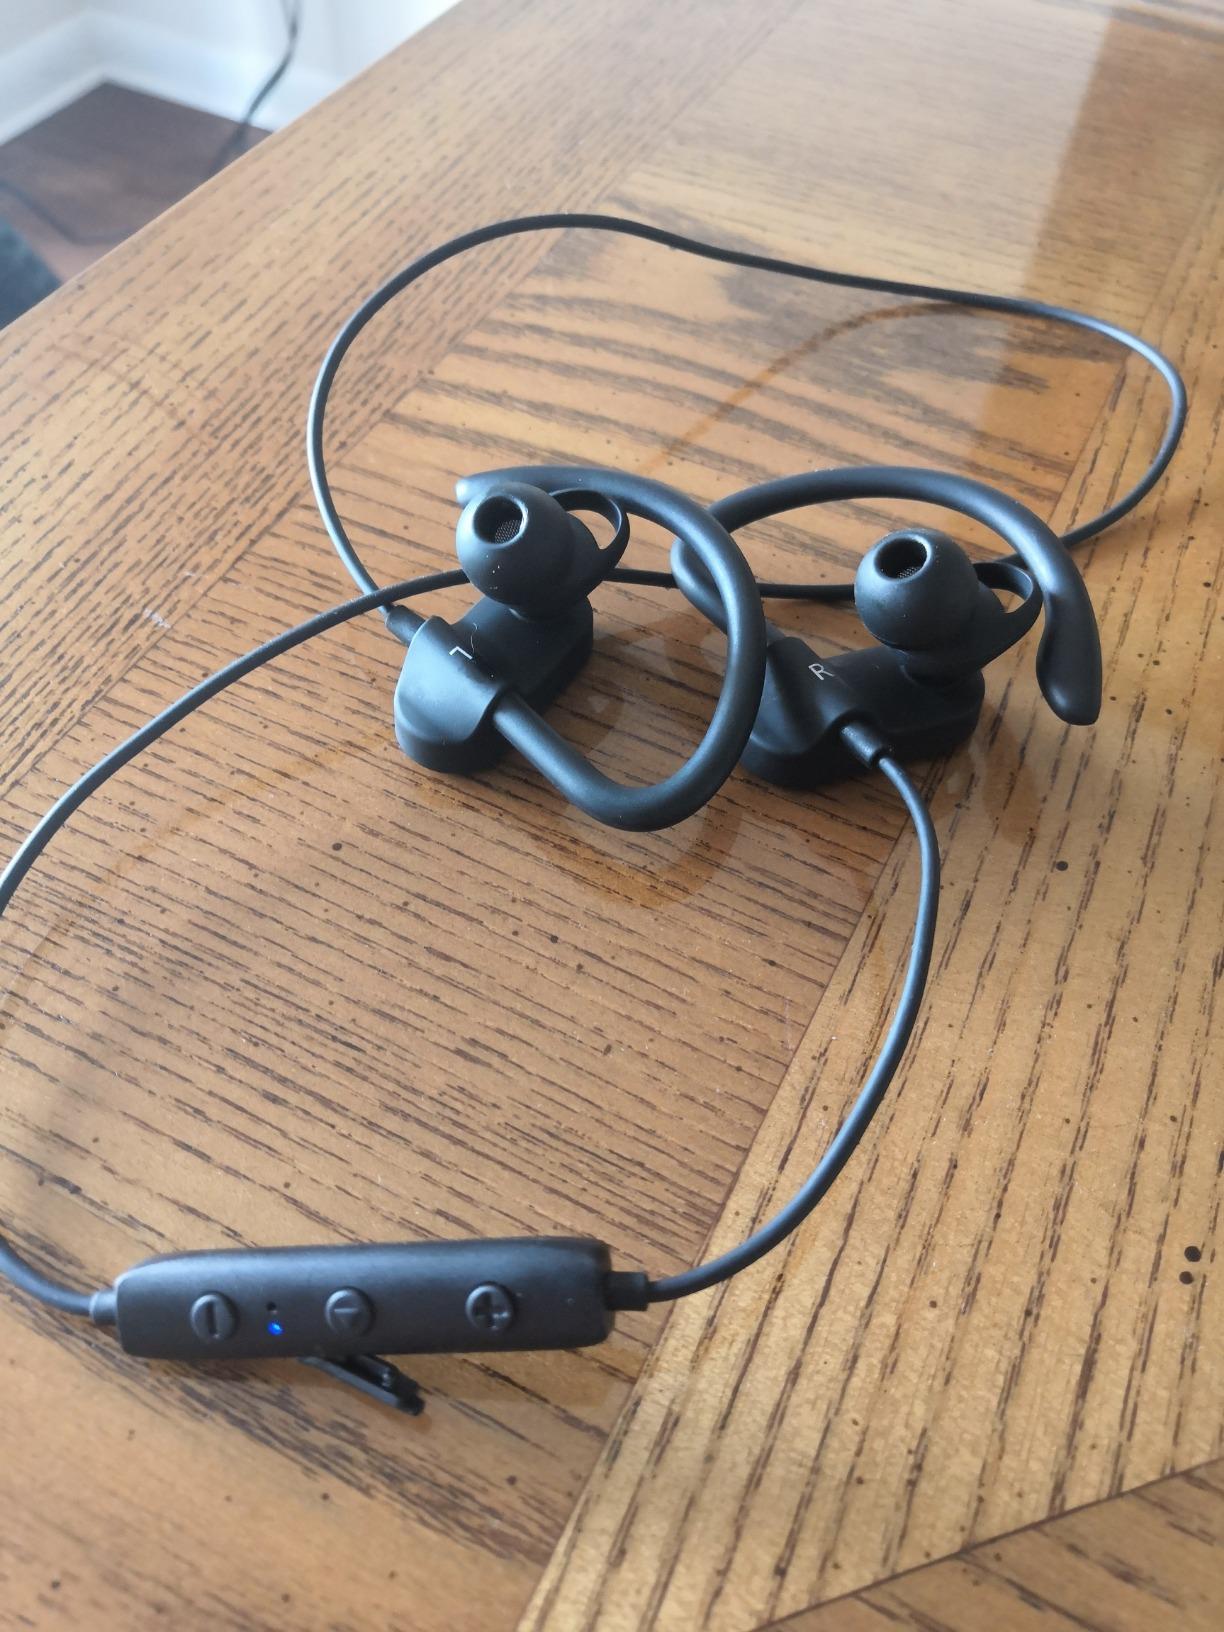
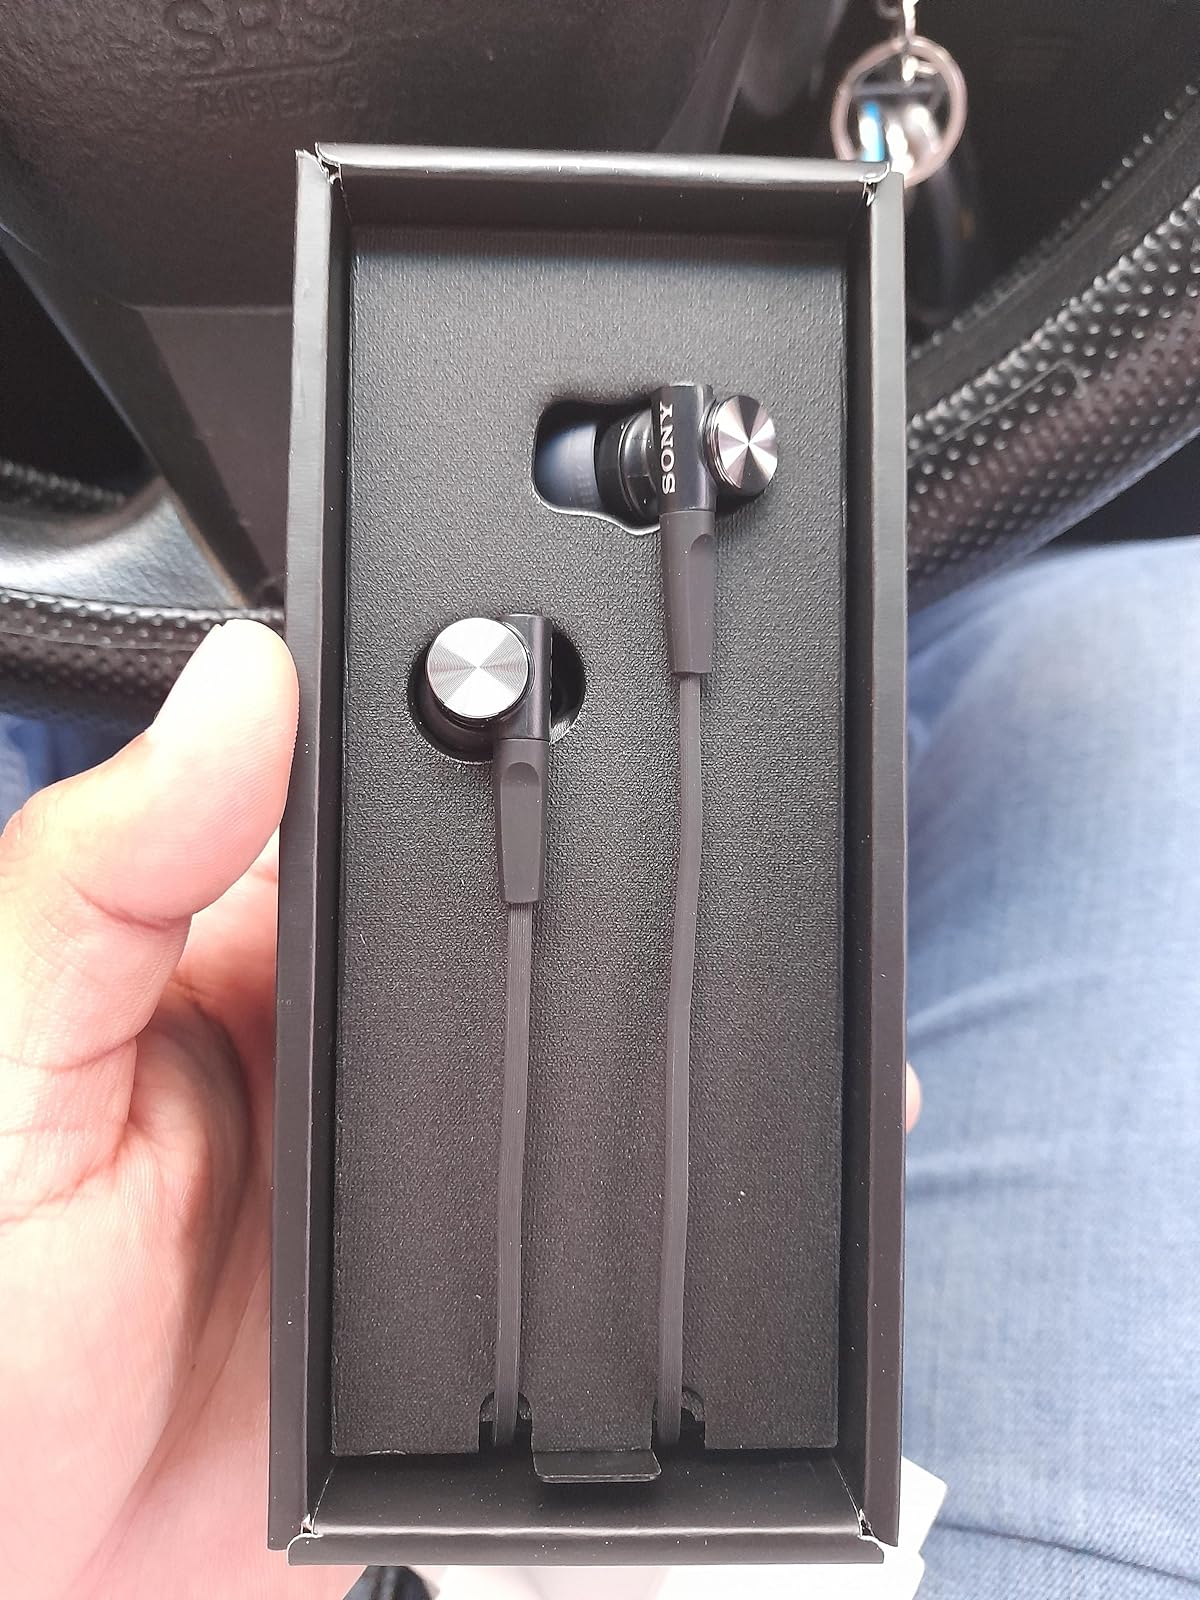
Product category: headphones
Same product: no